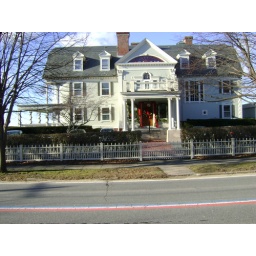
You can see the red, white and blue stripes in the road for the 4th of July Parade.